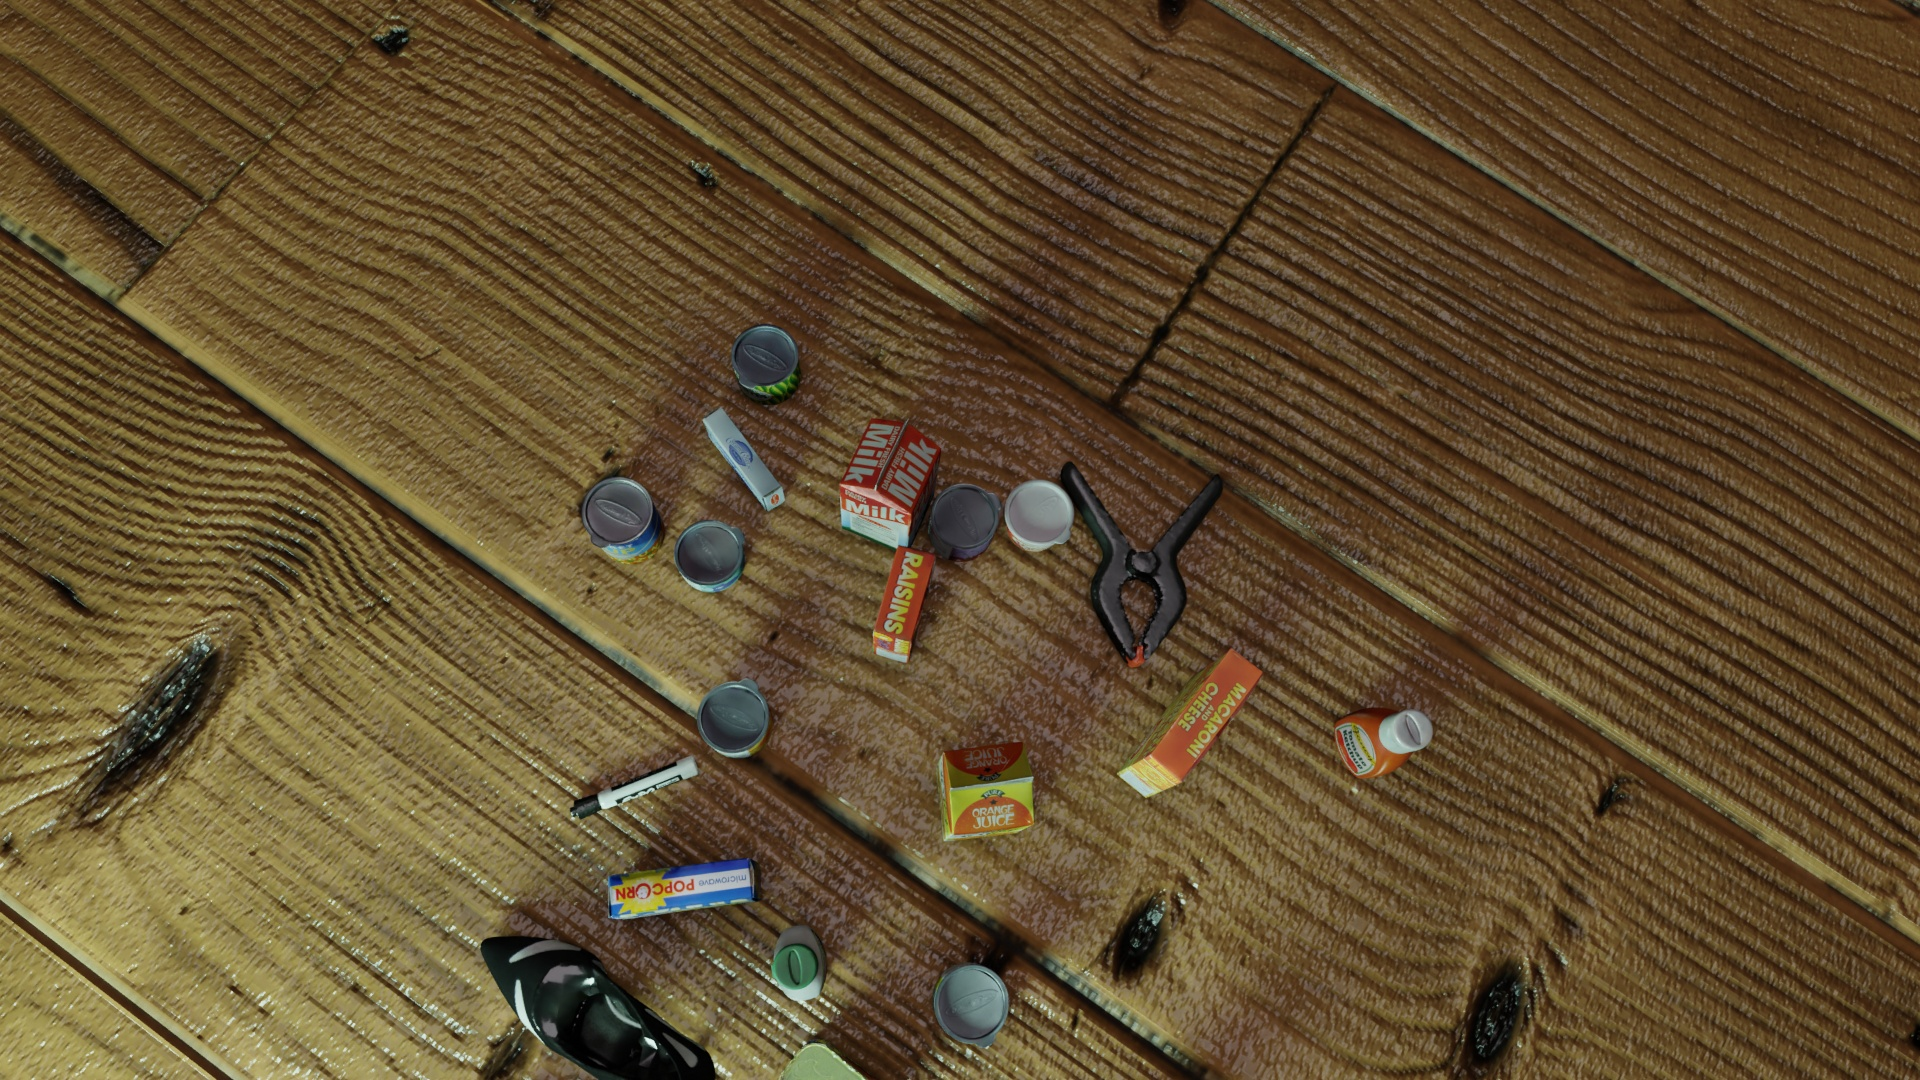
Question:
What are the eight normalized (x, y) image coordinates between 0 and 1 of the cuboid corners for the cylindrical can of pitted cherries with its vibrant cherry graphics? Your answer should be a list of normalized (x, y) image coordinates between 0 and 1 with bottom face first then top face, all counter-clockwise.
Answer: [(0.489063, 0.528704), (0.524479, 0.509259), (0.513542, 0.452778), (0.478646, 0.472222), (0.490625, 0.515741), (0.527083, 0.49537), (0.515625, 0.437037), (0.479687, 0.456481)]